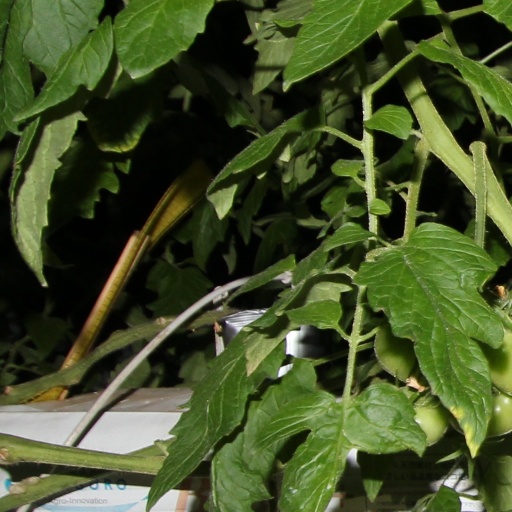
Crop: tomato